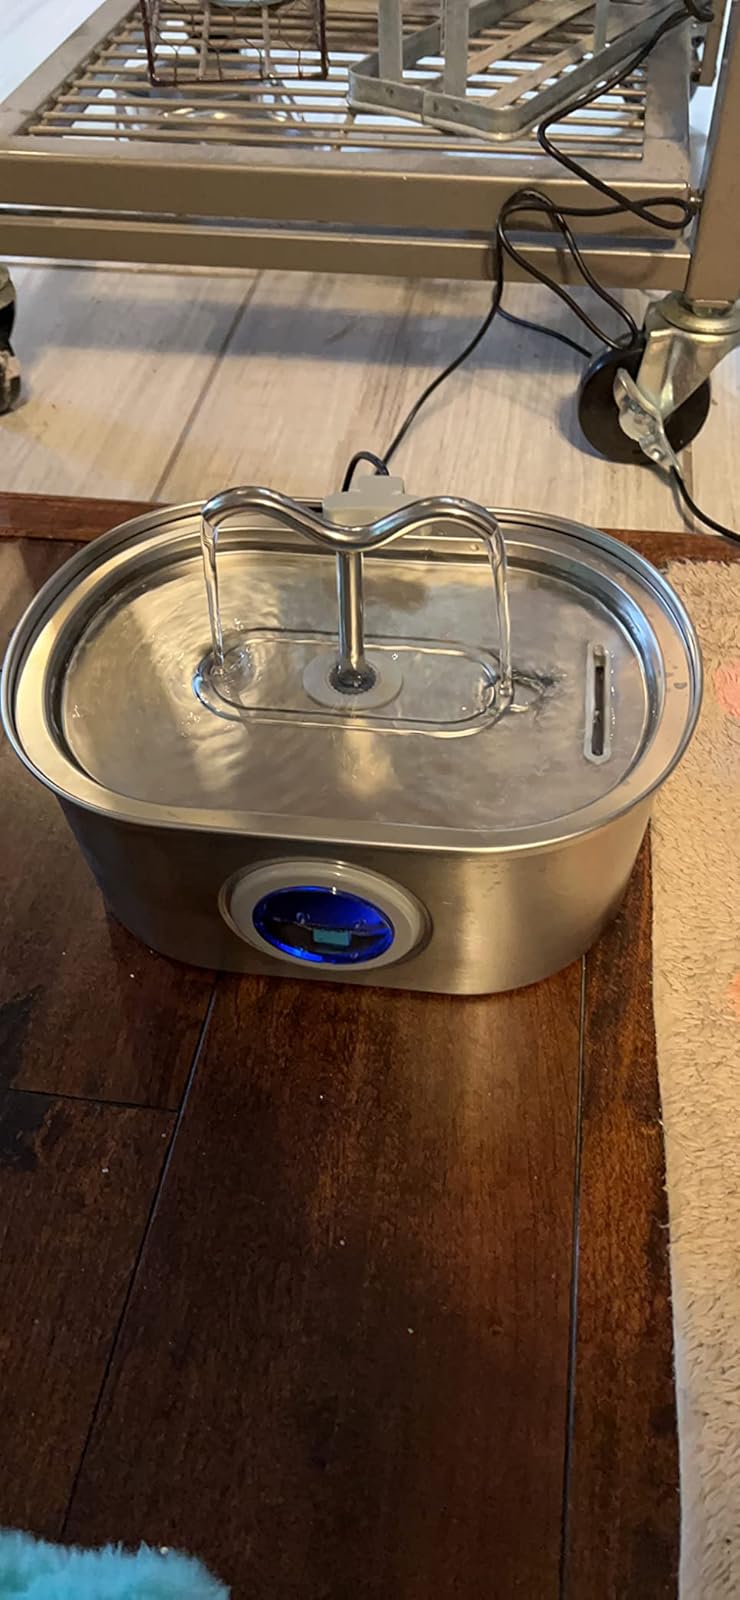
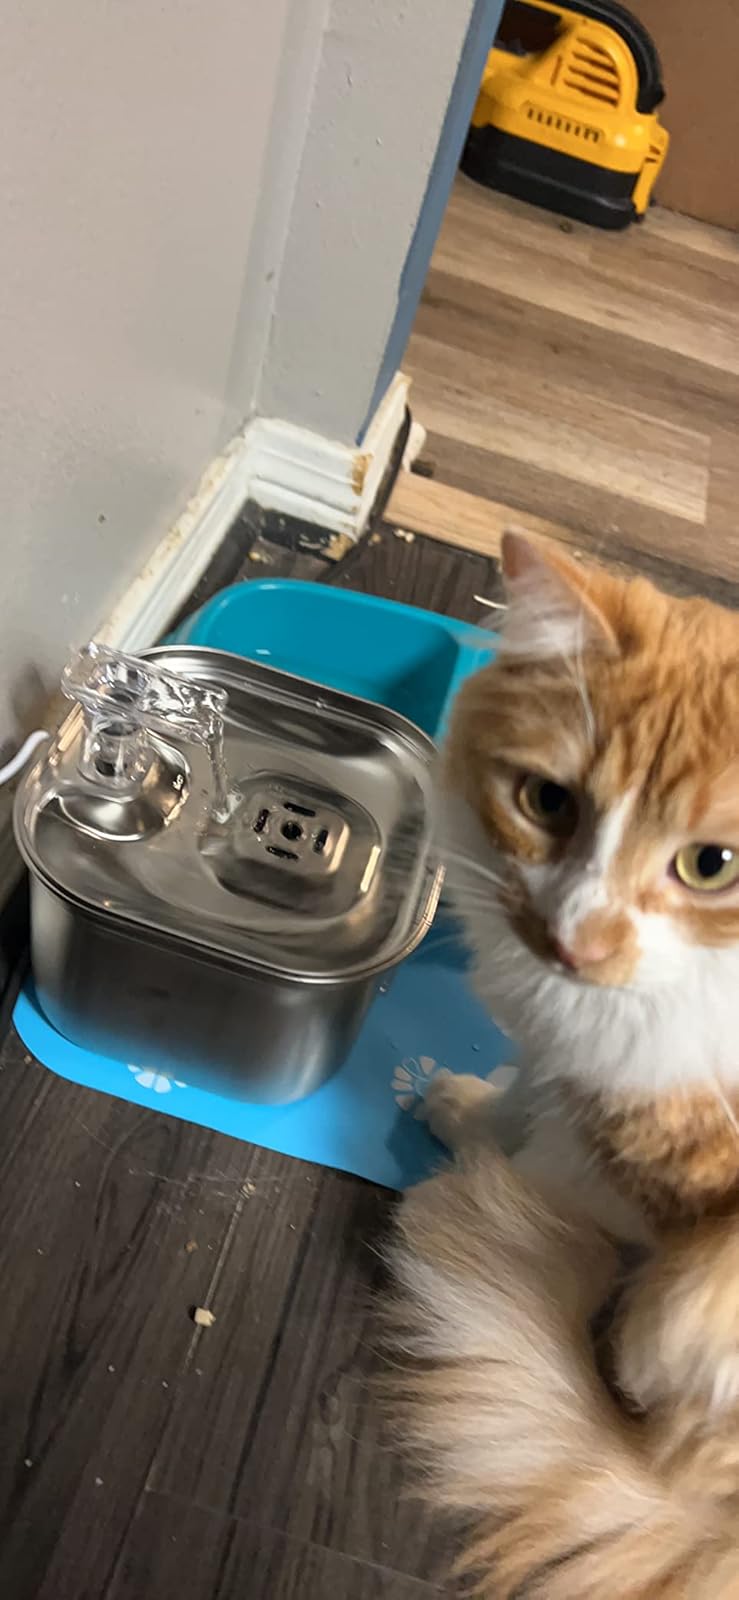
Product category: items_bowl
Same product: no